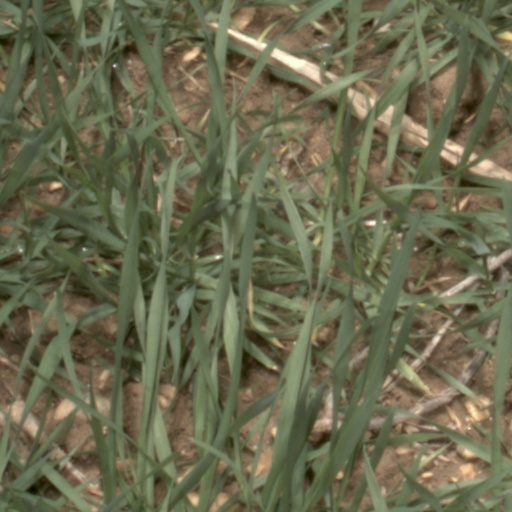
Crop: wheat